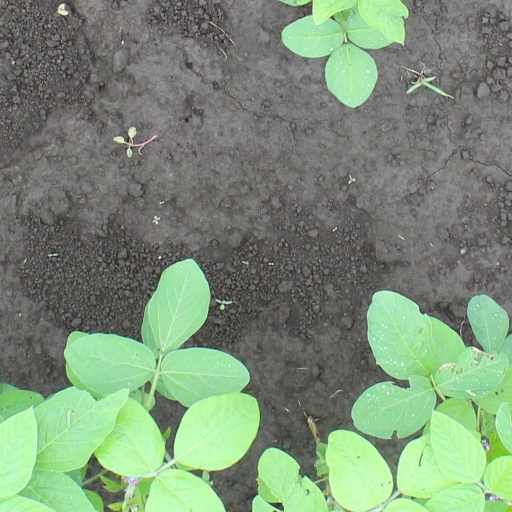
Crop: soybean